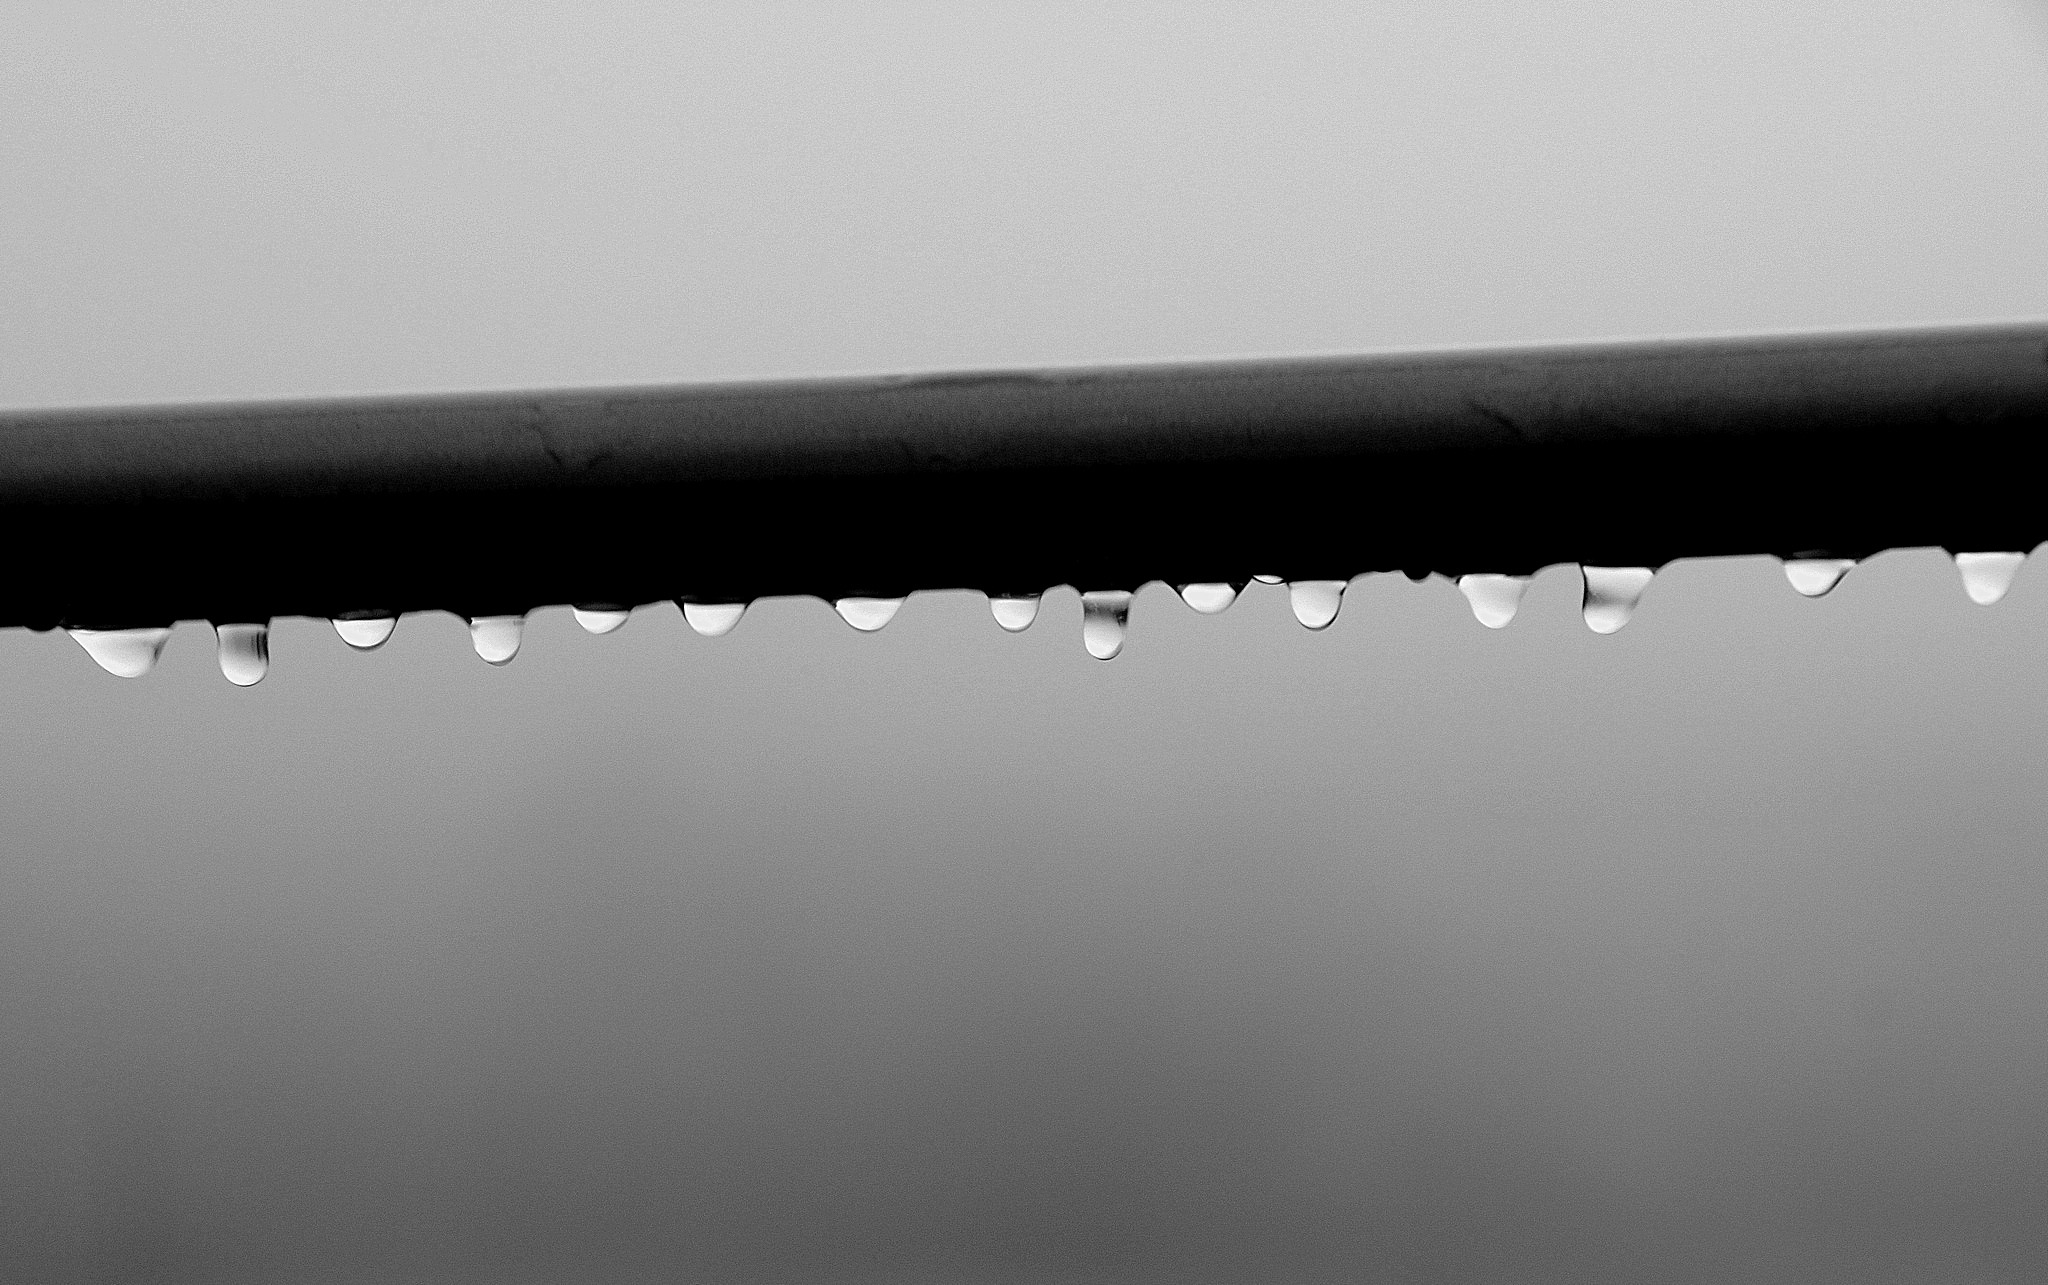
water, nature, bar, line, metal, black, objects, droplets, drops, automotive exterior